Al-Qaeda in Iraq

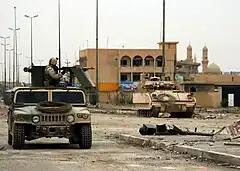
US Navy Seabees during the Second Battle of Fallujah (November 2004)

At the end of October 2004, Al-Qaeda in Iraq kidnapped Japanese citizen Shosei Koda. In an online video, AQI gave Japan 48 hours to withdraw its troops from Iraq, otherwise Koda's fate would be "the same as that of his predecessors, [Nicholas] Berg and [Kenneth] Bigley and other infidels". While Japan refused to comply with this demand, Koda was beheaded, and his dismembered body found on 30 October.